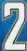
Number: 2